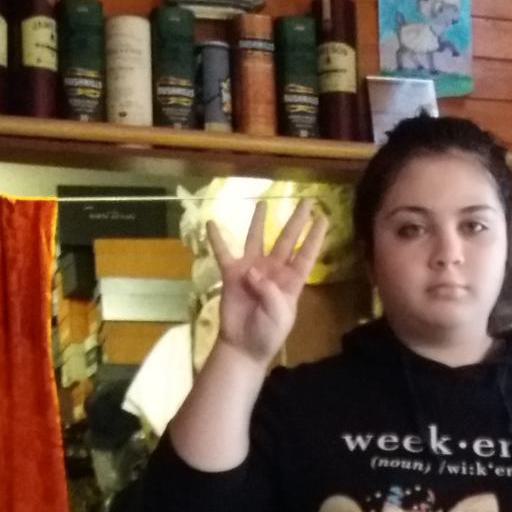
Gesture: four